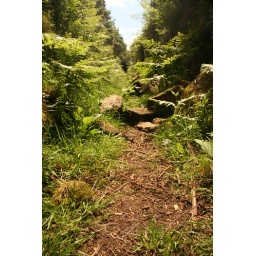
the path up to the blackstairs is this lovely passage with trees and plants over growing into it.